Rex Barrat

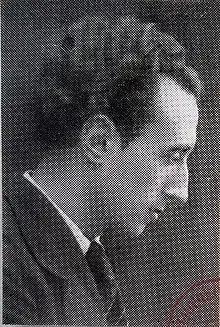
Rex Barrat

Rex Paulain Jack Barrat (1914–1974) was a French artist known especially for his landscape paintings. He was born in Varzy (Nièvre, France) and died in Créteil.